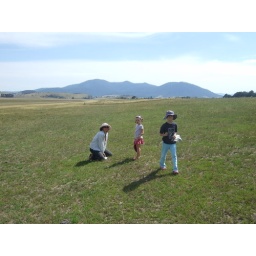
Pia and Cassia help Mommy in the field (or lake as the case may be)